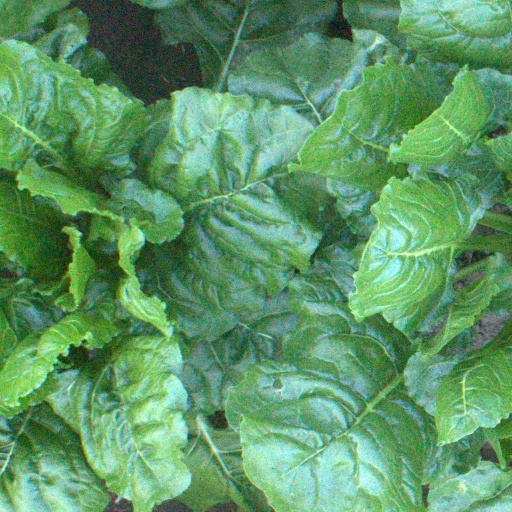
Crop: sugar beet